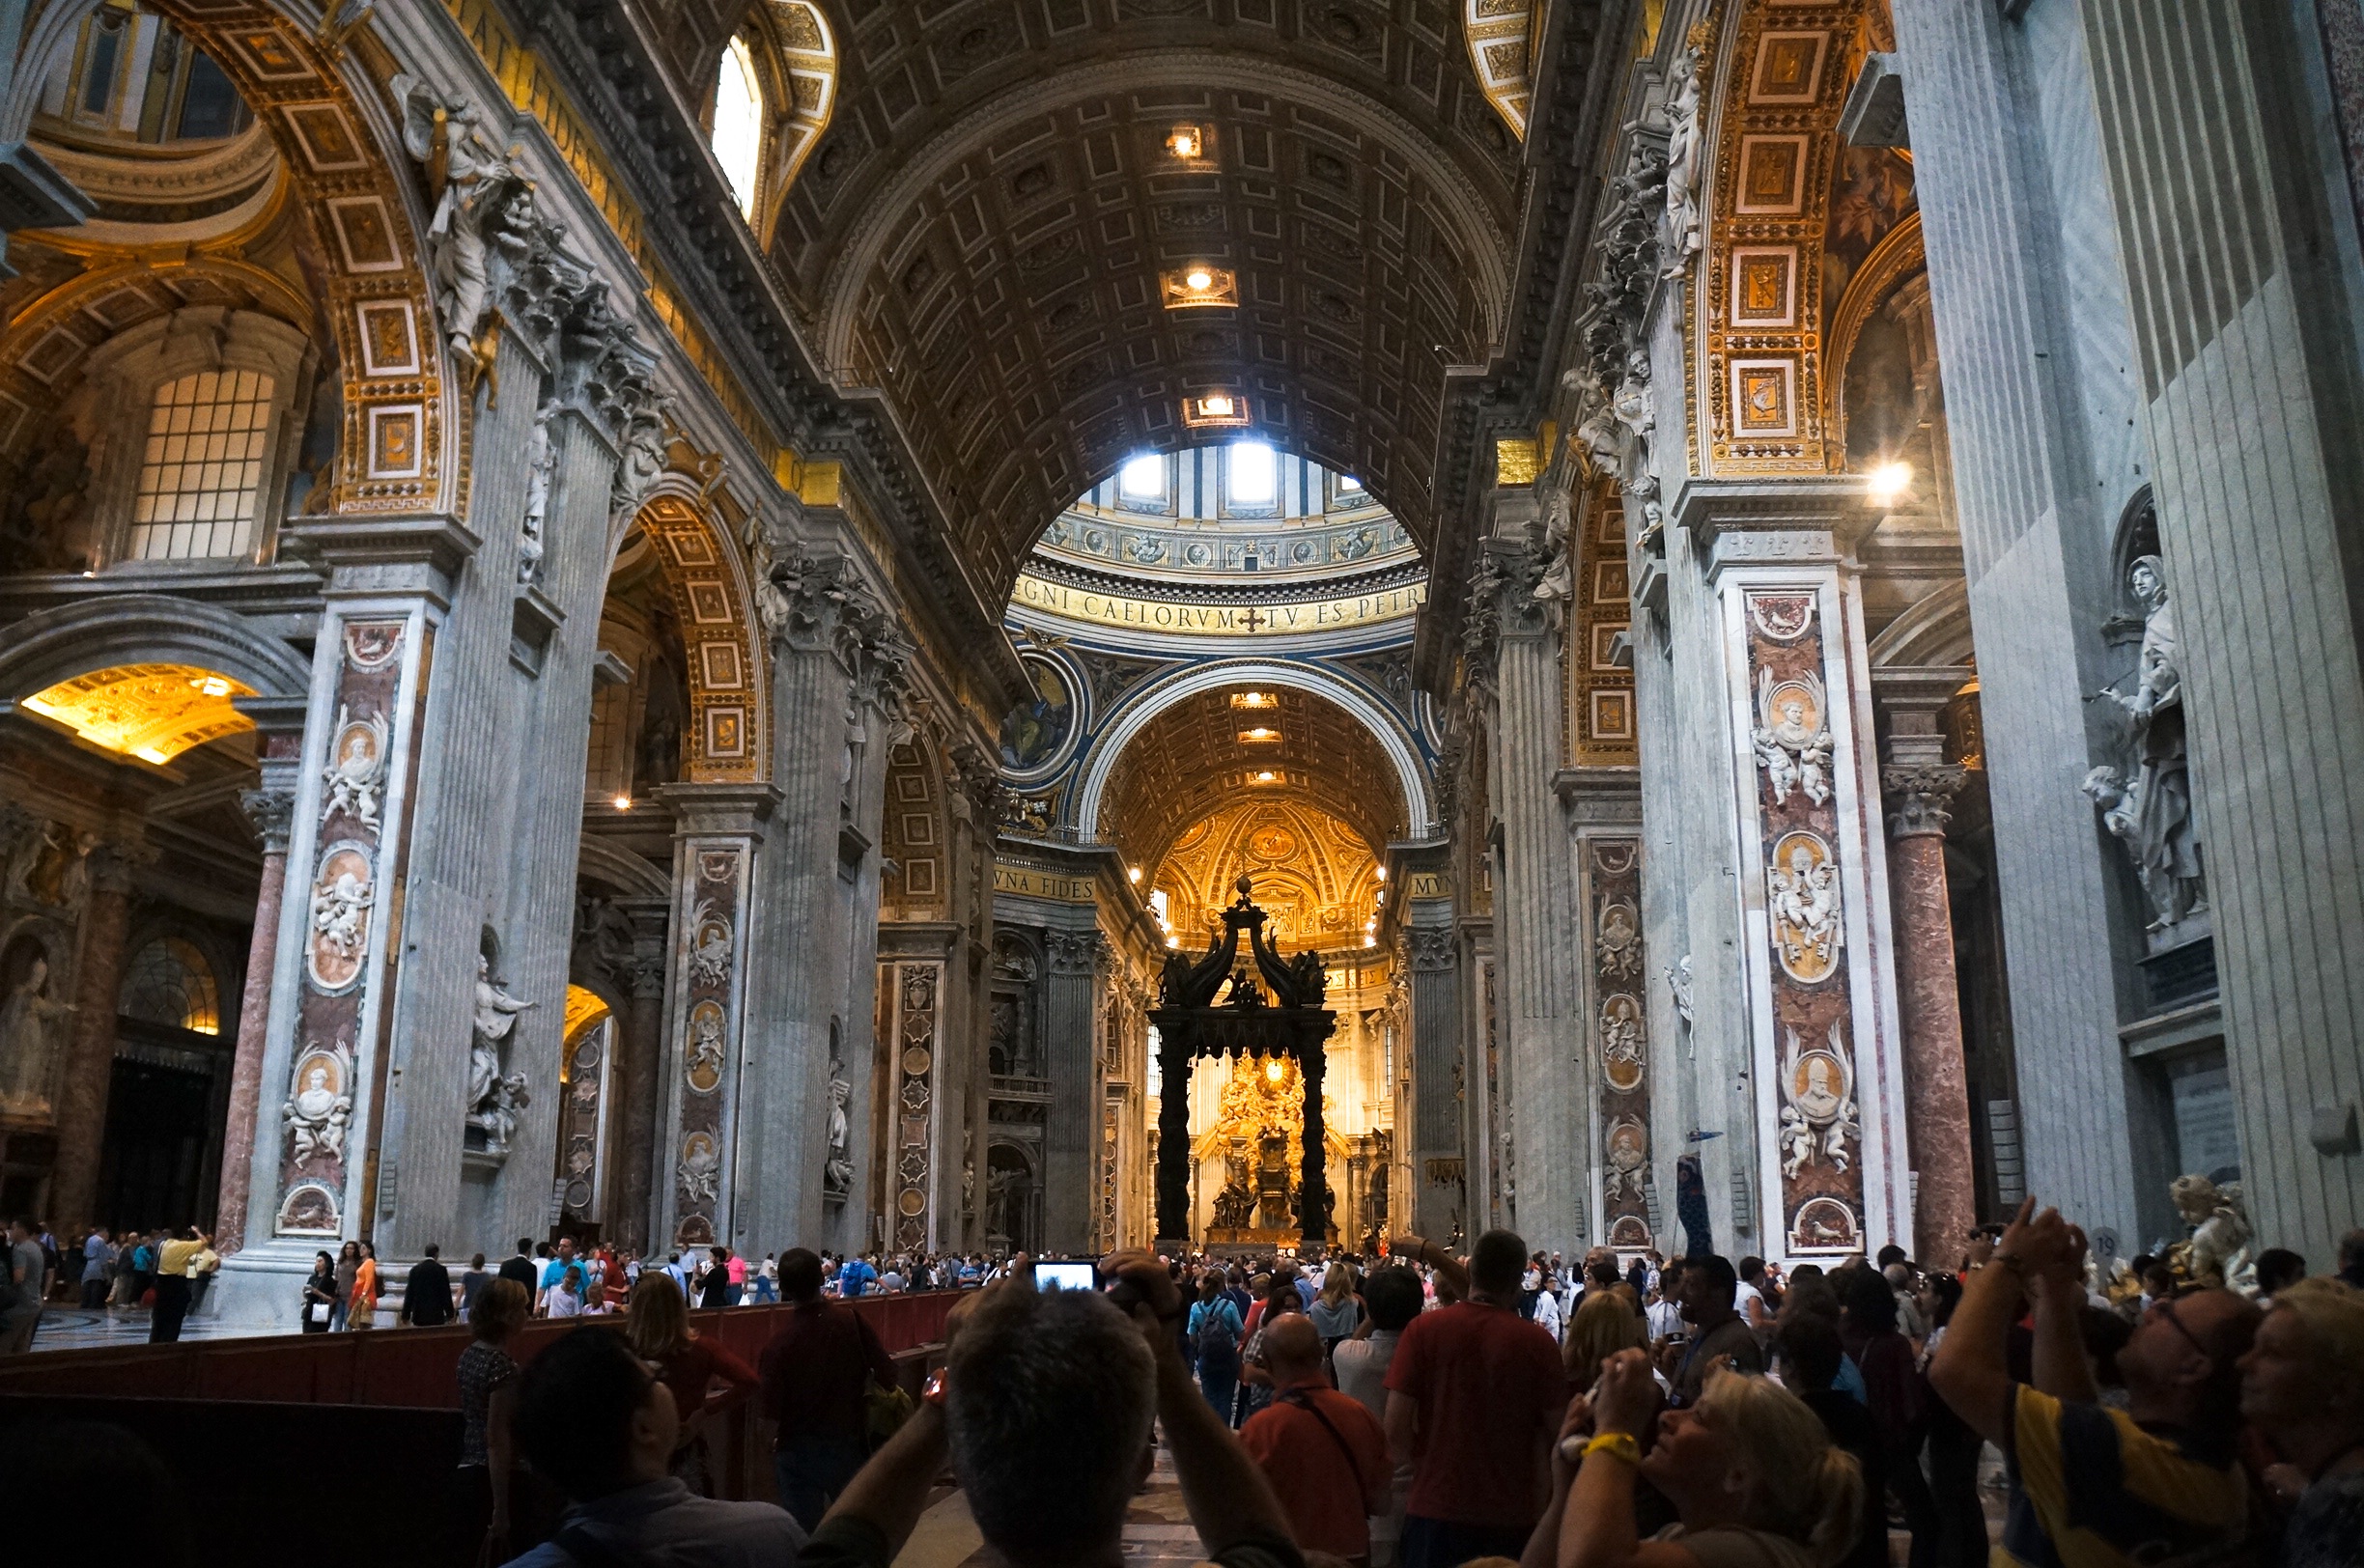
building, religion, italy, church, cathedral, place of worship, rome, history, basilica, dome, ancient rome, saint peters bas lica, human settlement